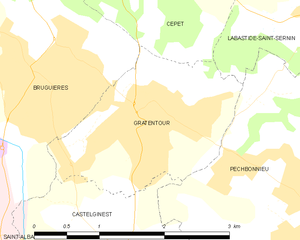
Gratentour est une commune française située dans le département de la Haute-Garonne, en région Occitanie.